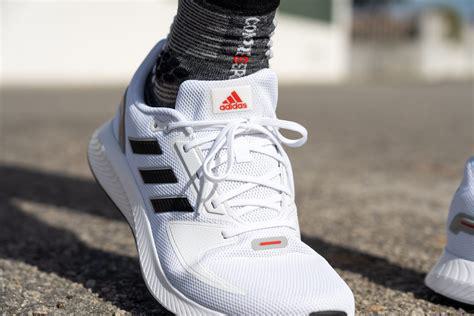
Brand: Adidas
Model: Runfalcon